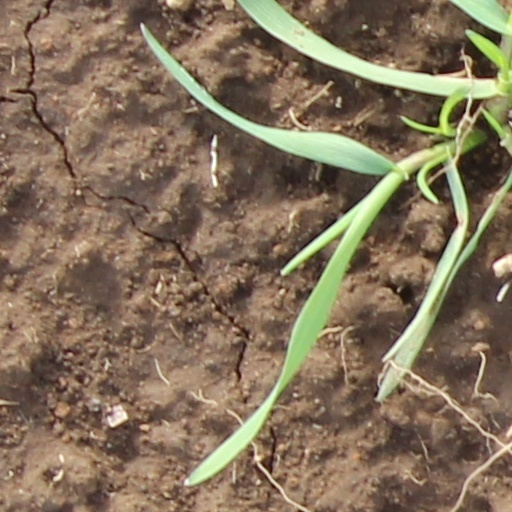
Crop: wheat